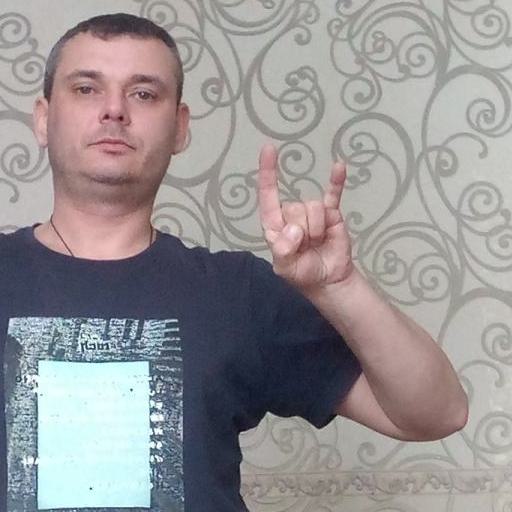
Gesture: rock